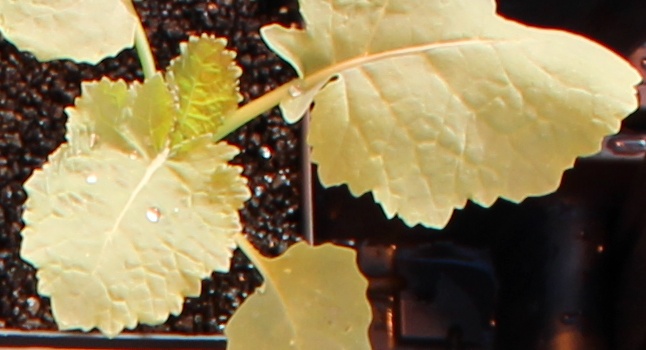
Label: Canola